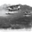
Label: shark